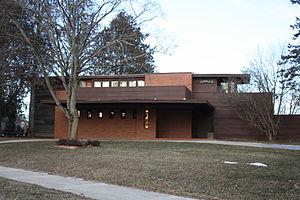
Cet article propose une liste exhaustive des réalisations de Frank Lloyd Wright. Huit d'entre elles sont classées sur la liste du patrimoine mondial de l'UNESCO depuis le 7 juillet 2019 au titre des œuvres architecturales du XXᵉ siècle de Frank Lloyd Wright.